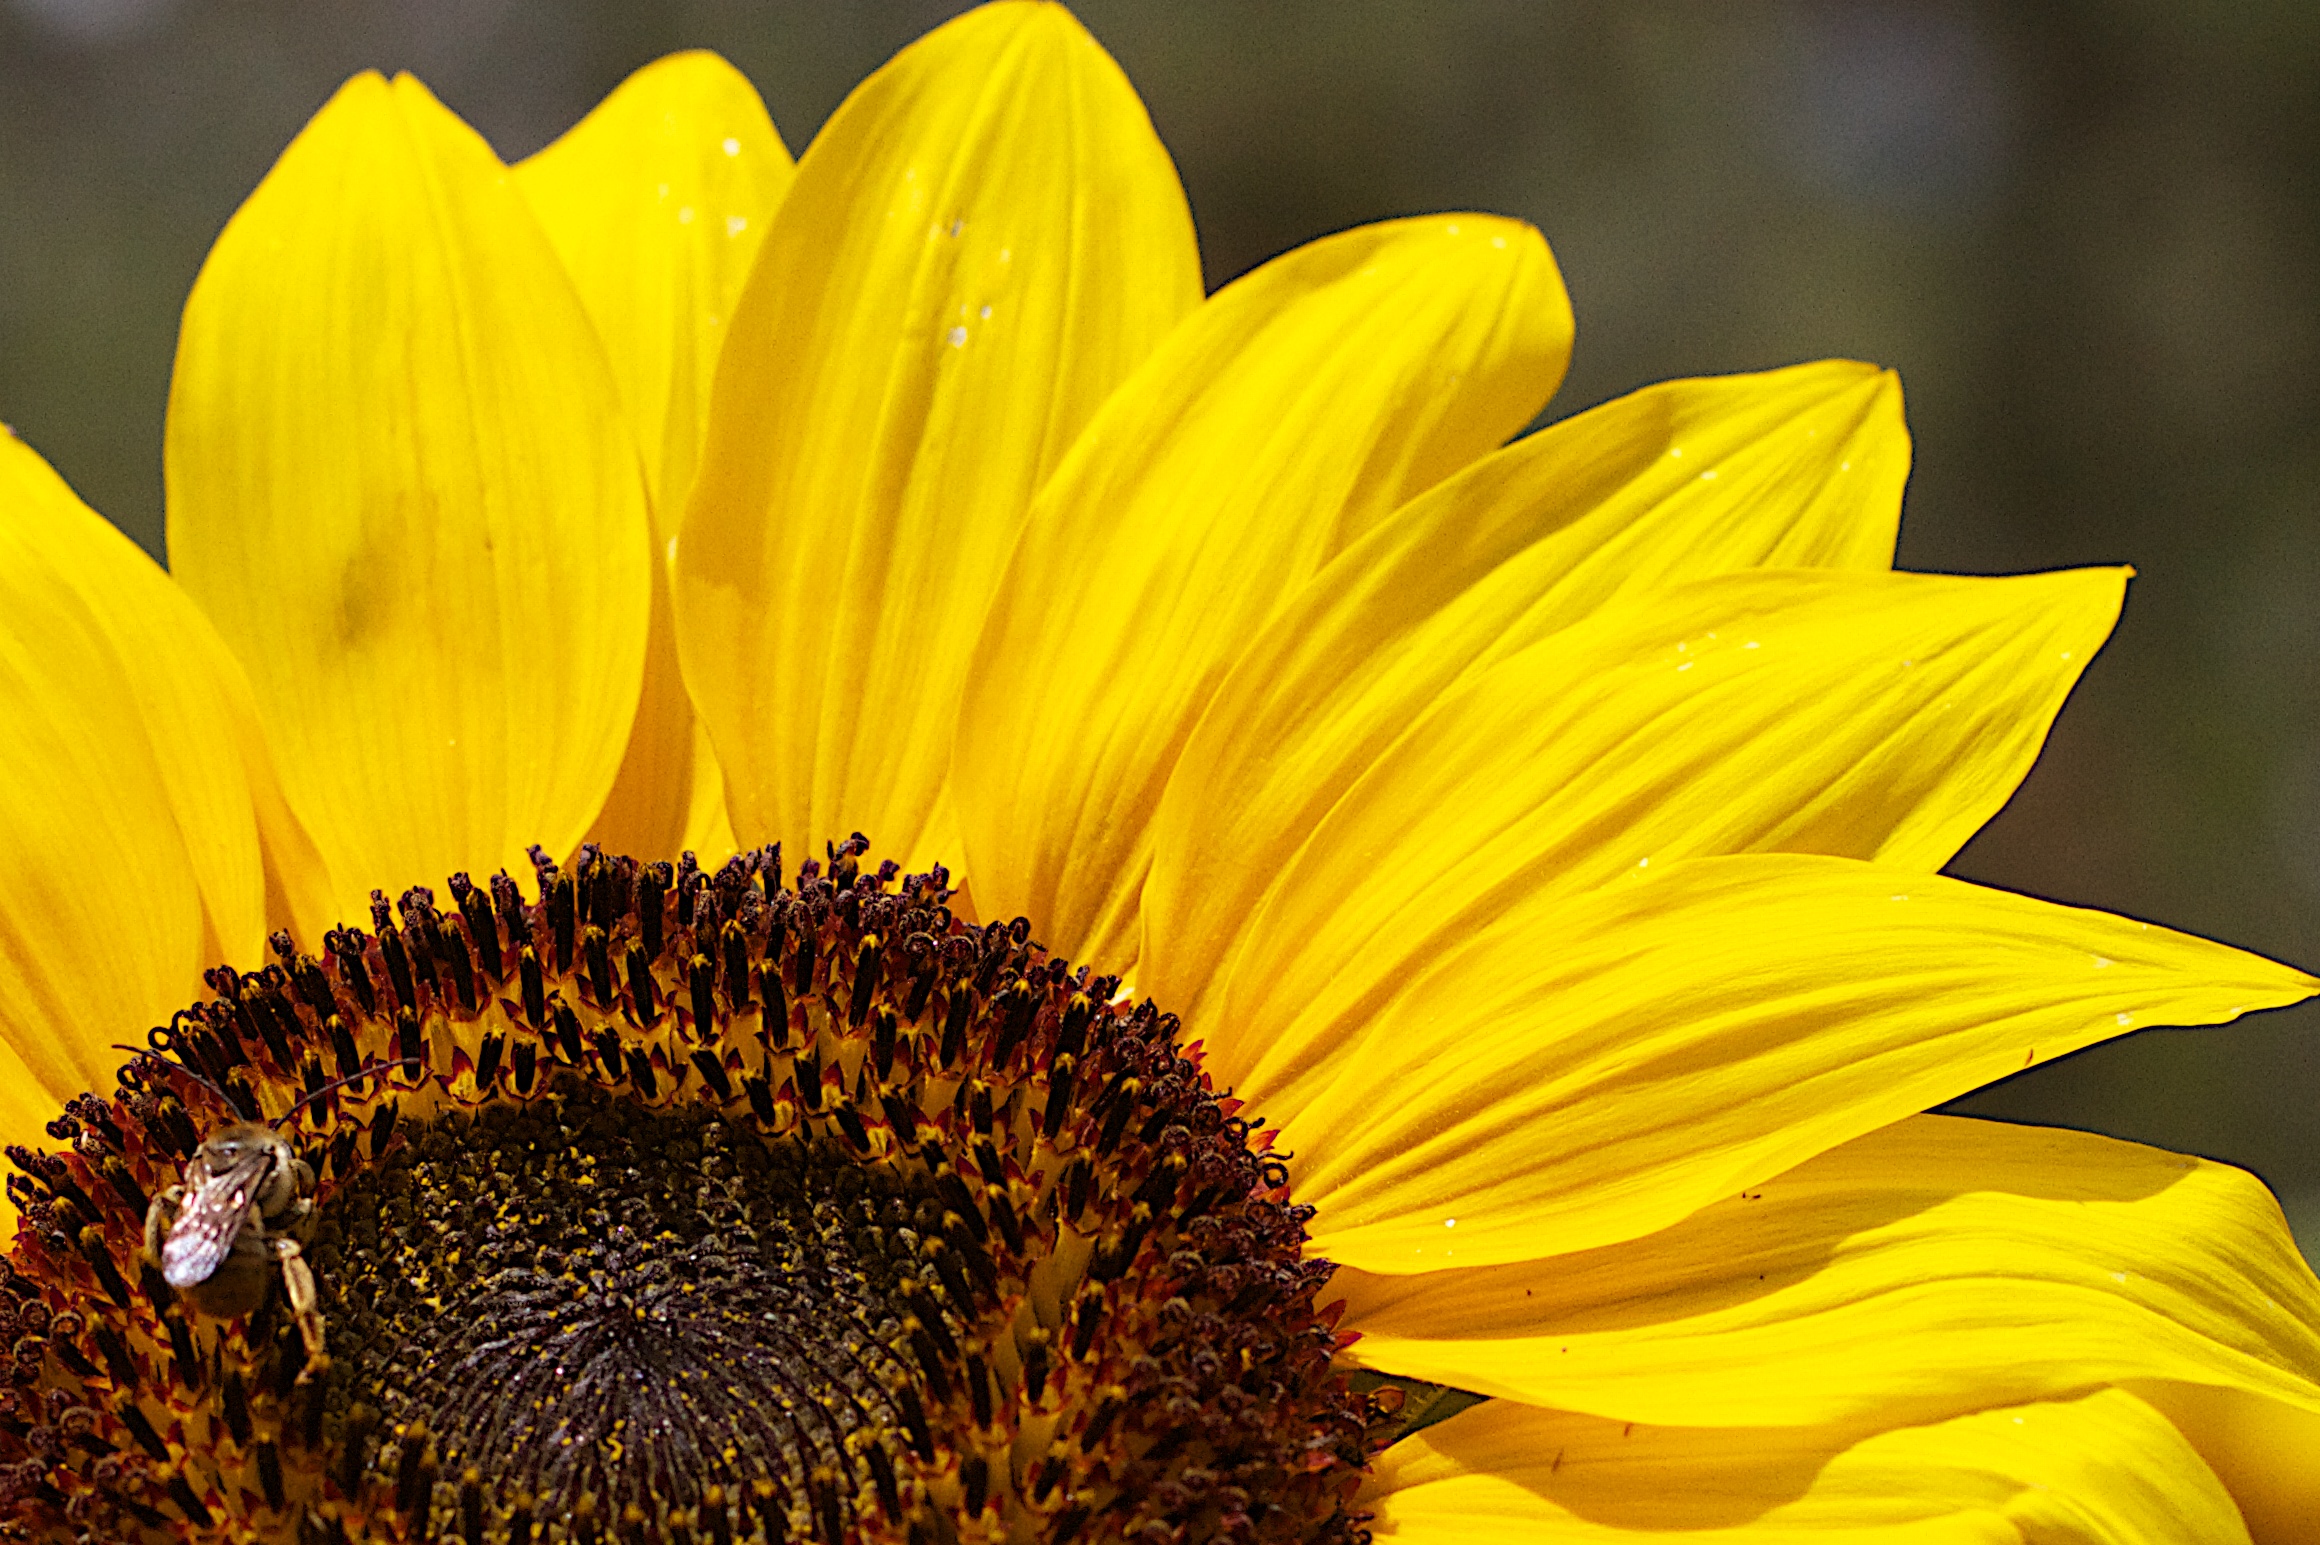
plant, field, flower, petal, yellow, flora, sunflower, close up, dailycreate, macro photography, tdc558, flowering plant, daisy family, sunflower seed, plant stem, land plant